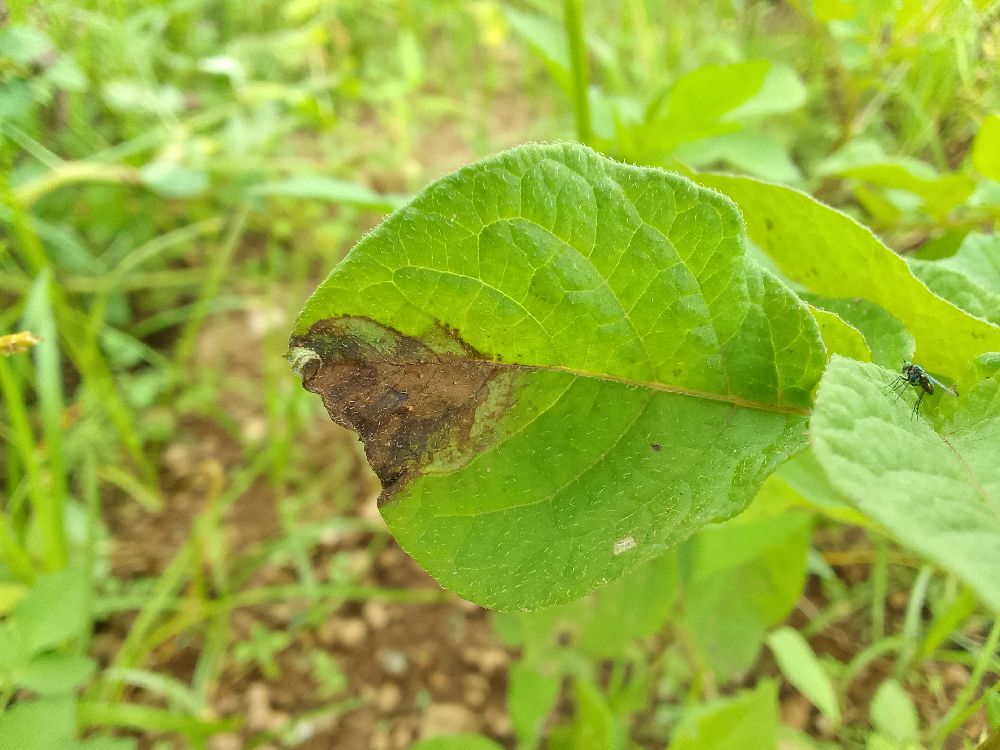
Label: Late blight